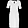
Label: Dress